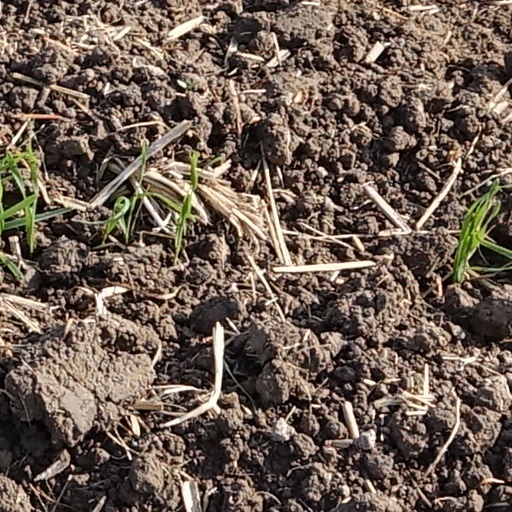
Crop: wheat